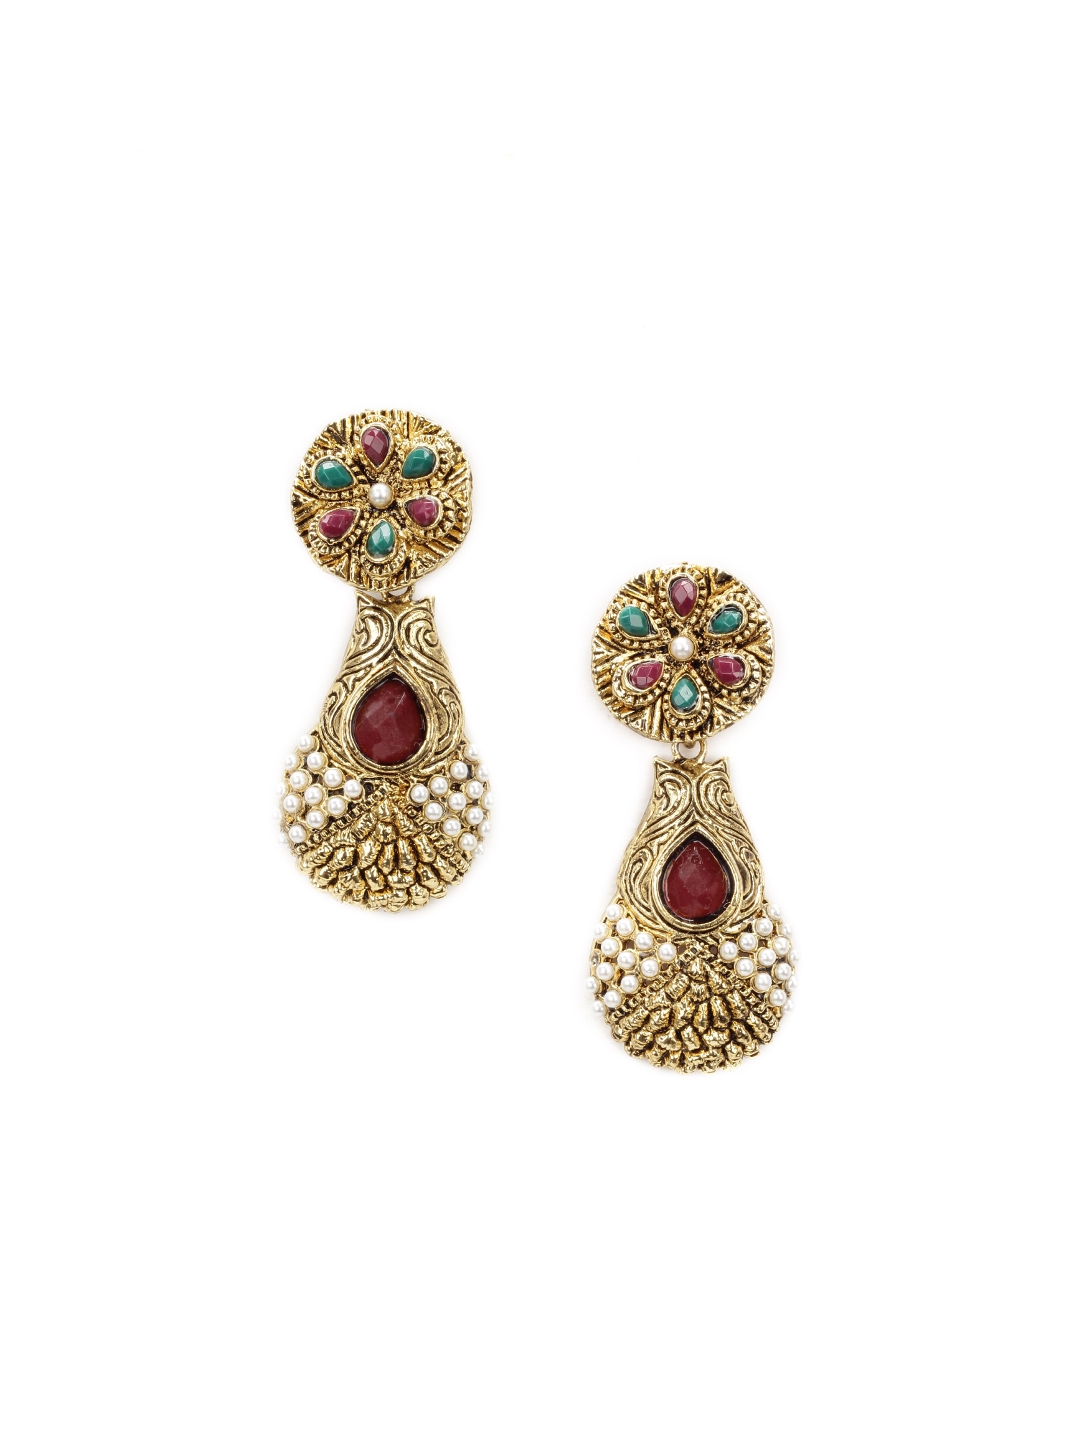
Royal Diadem Earrings
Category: Accessories / Jewellery / Earrings
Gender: Women
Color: Gold
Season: Summer 2012
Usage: Ethnic